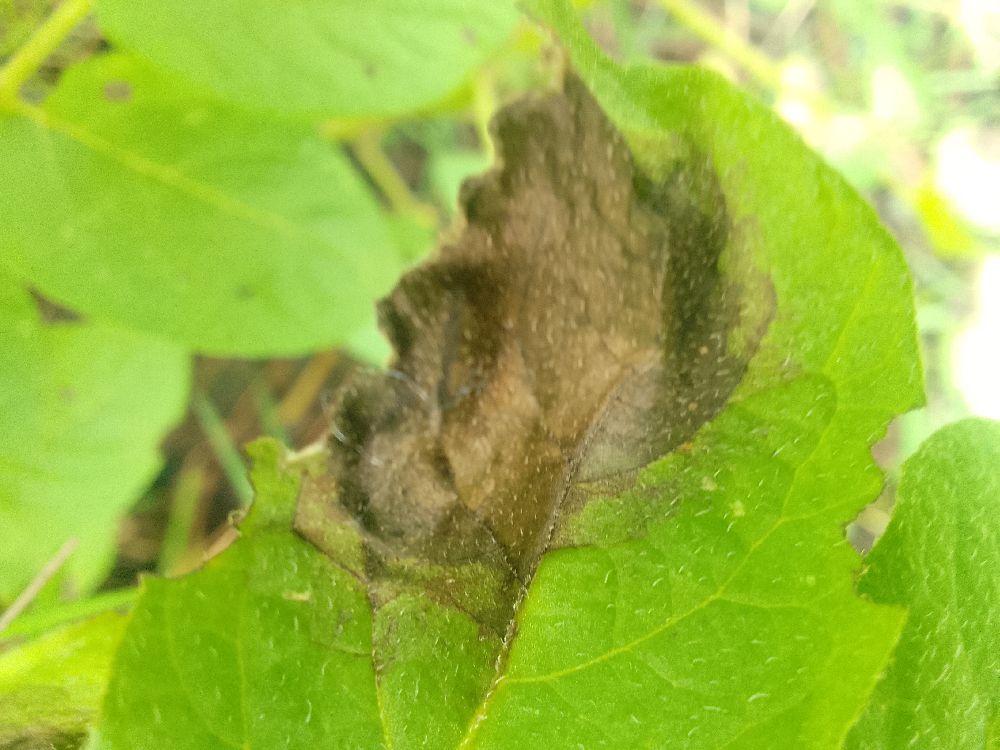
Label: Late blight